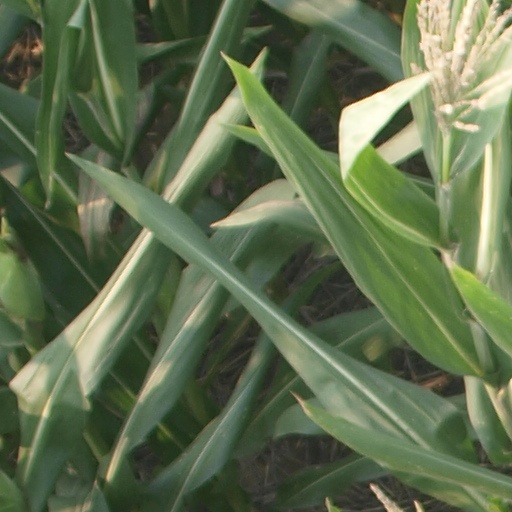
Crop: maize; corn